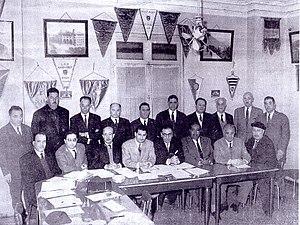
Membres de la première réunion de la Fédération algérienne de football.Sont présent sur la photo: de gauche à droite. Assis au premier rang, messieurs Boutebila, Lekehal, Djaout, le Président Maouche, Kassoul, Benamar, Lefgoun et Belkahla. Deuxième rang, messieurs Bendib, Ouhibi, Zaïbek, Takarli, Hassen Khodja, Benoura, Bensiam, Cosman, Bir et Wendel.
La Fédération algérienne de football est une association regroupant les clubs de football d'Algérie et organisant les compétitions nationales et les matchs internationaux de la sélection d'Algérie. Fondée en 1962. Elle est affiliée à la FIFA depuis 1963 et membre de la CAF depuis 1964. Son président est Kheïreddine Zetchi.